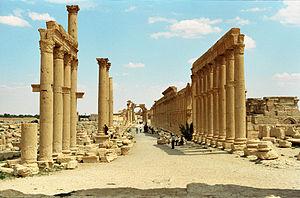
La Grande colonnade de Palmyre est la principale avenue à colonnade de la cité antique de Palmyre dans le désert syrien. Longue de 1 100 m, la grande colonnade joint le temple de Bêl, à l'arc tétrapyle où elle s'infléchit pour rejoindre le temple funéraire.
Le temple de Nabû, à Palmyre en Syrie, est un édifice religieux dédié Nabû — ou Nebo —, dieu babylonien du savoir, des arts et de l'écriture. La fondation de l'œuvre architecturale à destination votive est attribué pour la période qui couvre le IIᵉ siècle. À cette époque, au cours du règne de l'empereur Hadrien, Tadmor, et la partie occidentale de la syrie antique, sont alors sous statut provincial romain.